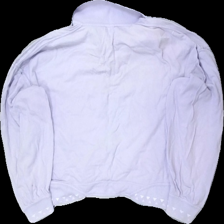
View: back
Type: Top
Category: Ladies
Brand: Not in the list
Colors: Purple, White, Pink
Material: 100% bomull
Pattern: Other
Cut: Regular
Size: 38
Season: All
Stains: Minor
Damage: nopprigt och smuts fläckar
Damage location: top center
Damage 2: luddigt
Damage 2 location: middle center
Damage 3: luddigt
Damage 3 location: middle center
Price range: <50
Recommended usage: Export
Description: långärmad tröja med tryck och ribbat mönster på krage, ändslut och ärmslut